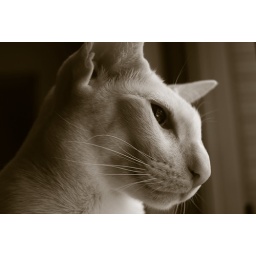
Baby in black & white